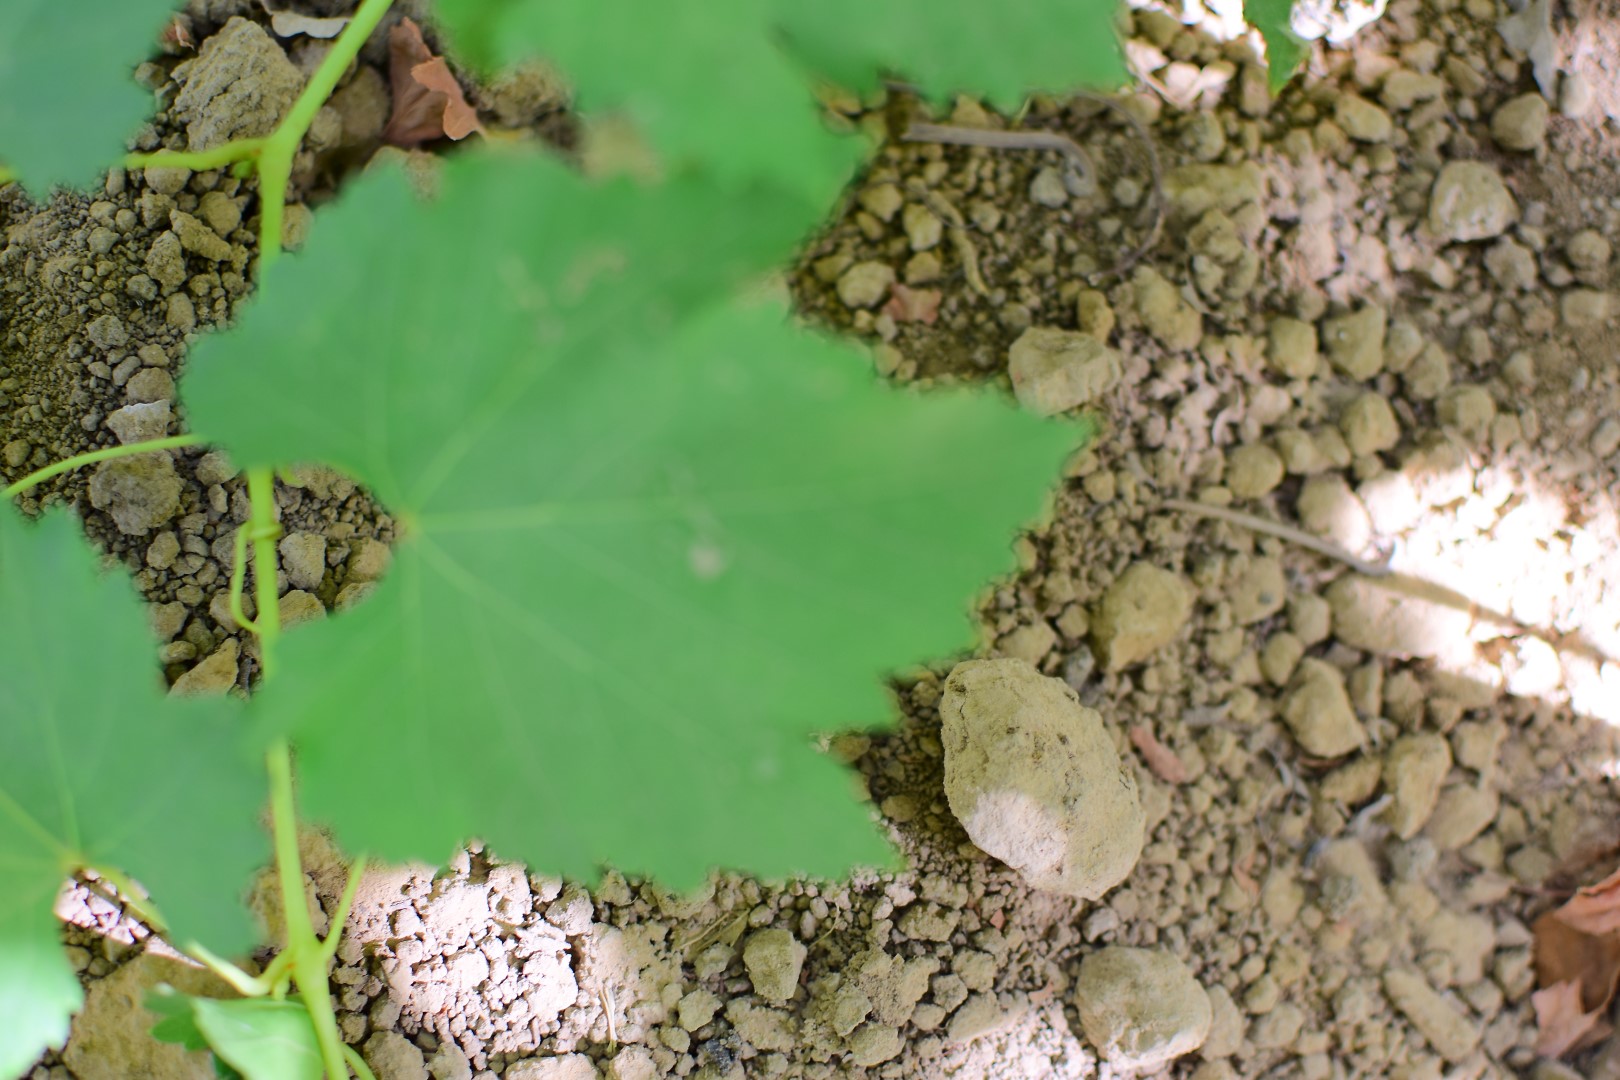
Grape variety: Frinsi